Ashes and Blood

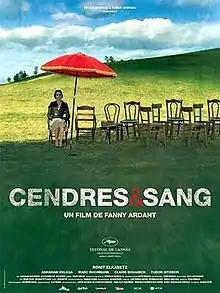
Promotional poster

Ashes and Blood is a 2009 internationally co-produced drama film directed by Fanny Ardant. It was given a special screening at the 2009 Cannes Film Festival.